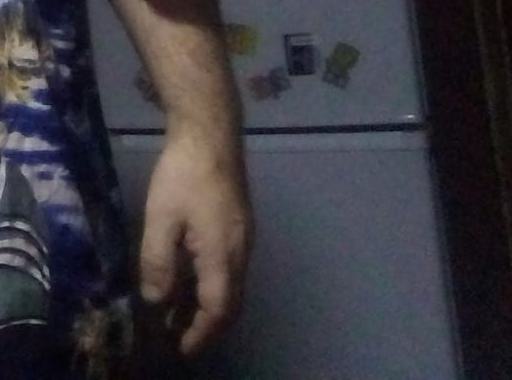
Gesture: no_gesture